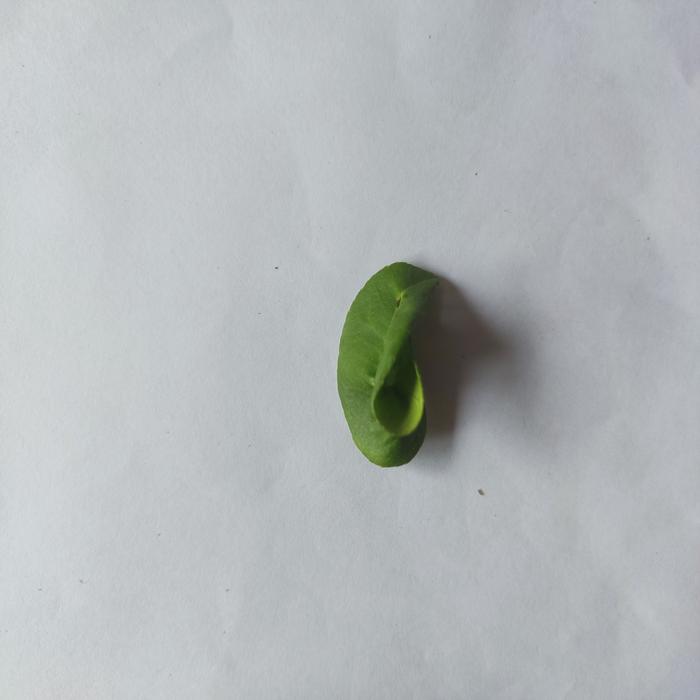
Crop: Lemon
Leaf condition: Leaf_Curl